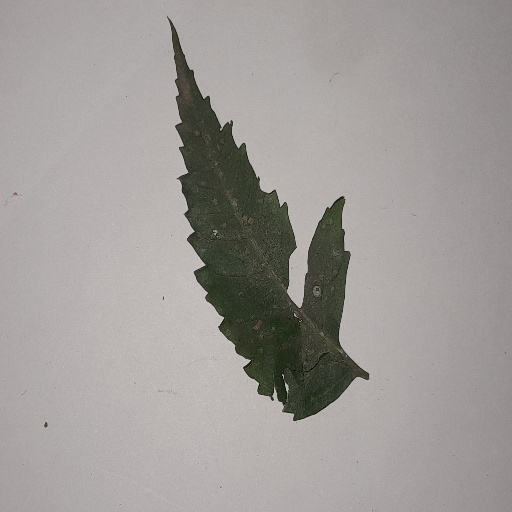
Species: Neem
Leaf condition: Shot Hole Leaf